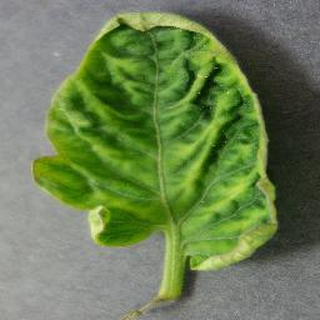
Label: tomato_yellow_leaf_curl_virus